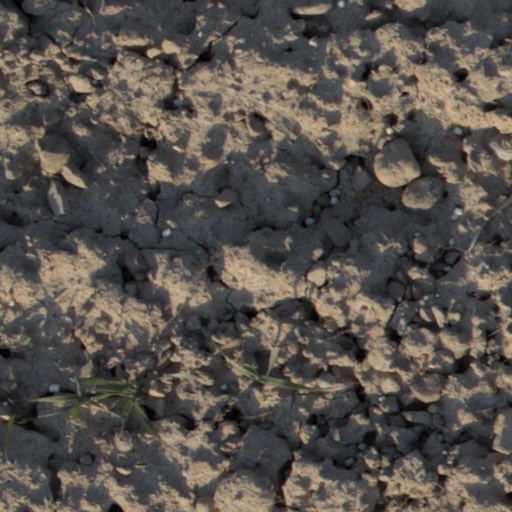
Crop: wheat